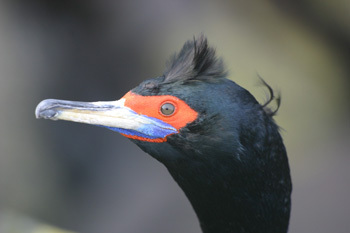
a distinct black bird with a red cheek, and a blue and white rounded bill.
the bird has a black head with a red eye patch and a long white bill.
this is a black bird with a red eyebrow and a large white and black beak.
this bird has a red orange cheek patch and superciliary on its black head.
this bird has a straight beak with blue base that leads into black and white, bright orange eyering, a small black head with a short tuft of erect feathers on it's crown.
this particular bird has a white and gray bill with a blue and orange cheek patcha black bird, with a red eyering, and a thin rounded bill.
a large bird with a white beak and an average sized head compared to the body.
this bird is black with red and has a long, pointy beak.
this bird has a white bill and an orange nape
Species: Red Faced Cormorant